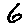
Label: 6